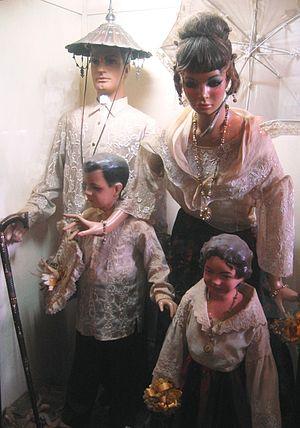
Le barong tagalog est une sorte de tunique traditionnelle portée par les habitants des Philippines. Sa particularité est d'être, dans sa version la plus noble, en tissu de fibre de feuille d'ananas. Quoiqu'une discussion existe entre historiens sur le caractère traditionnel du barong tagalog avant l'arrivée des Espagnols, il est considéré aujourd'hui comme le vêtement national aux Philippines.